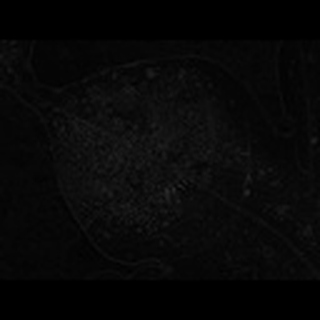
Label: cotton_target_spot